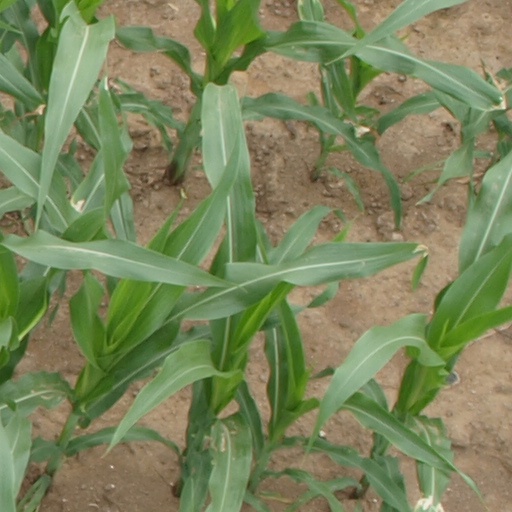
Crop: maize; corn